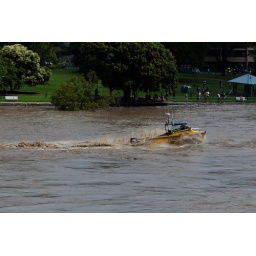
A coast guard boat heading upstream, against the strong current